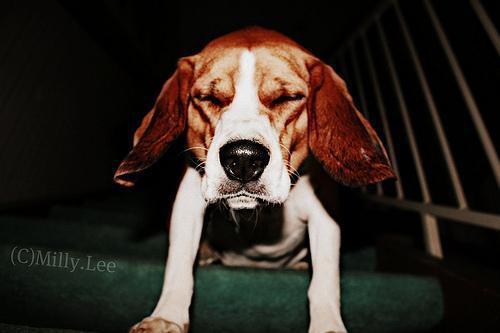
beagle